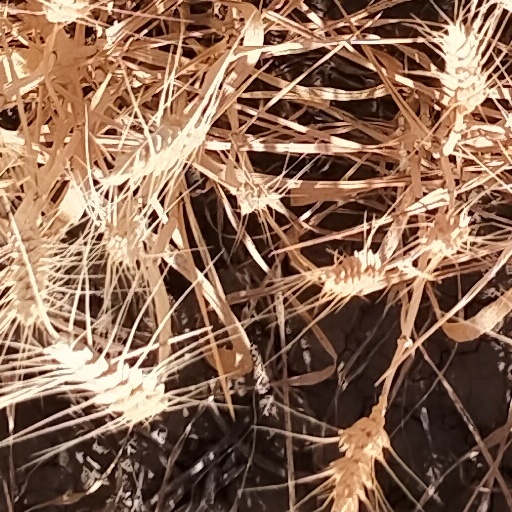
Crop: wheat